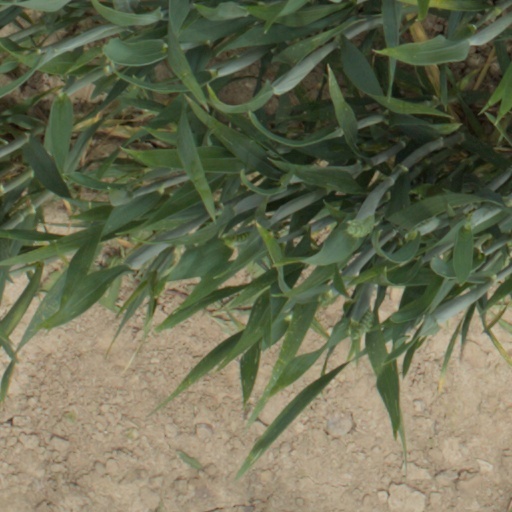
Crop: wheat